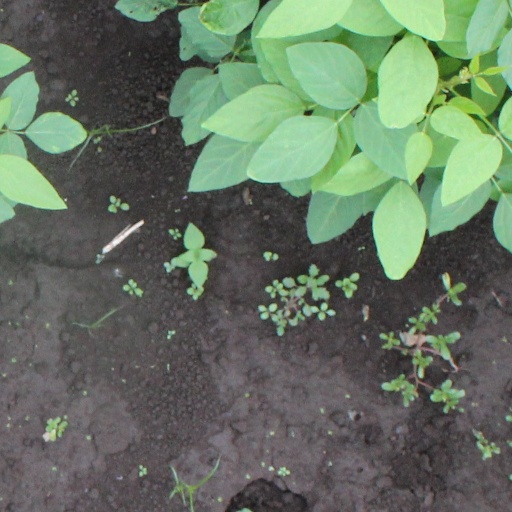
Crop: soybean